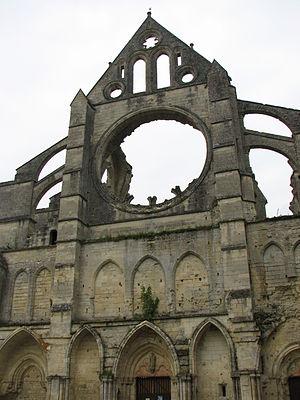
Abbaye Notre-Dame de Longpont dans l'Aisne